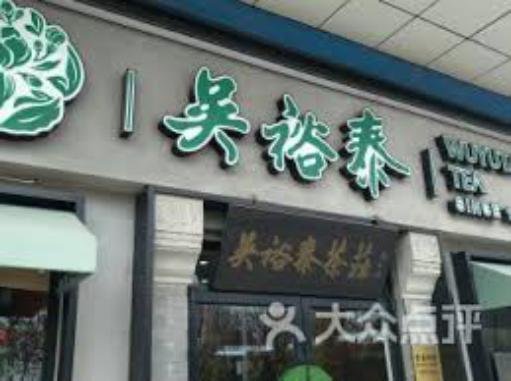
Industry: Food